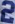
Number: 2